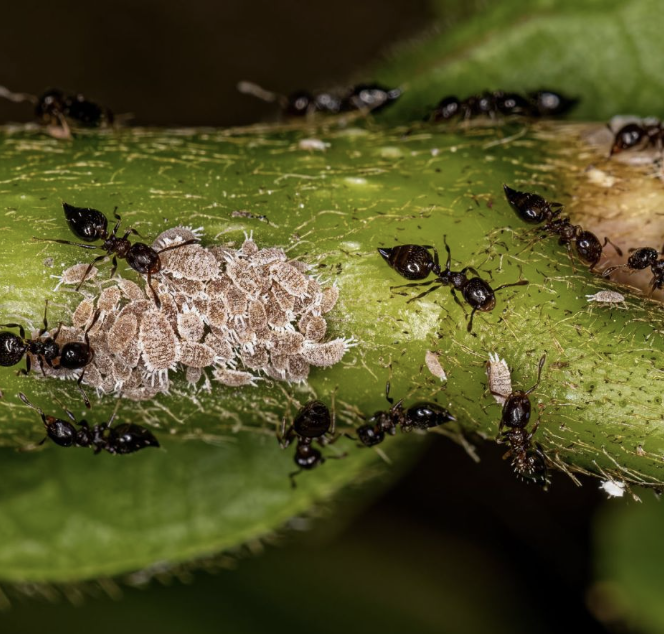
Label: mealybug_infestation